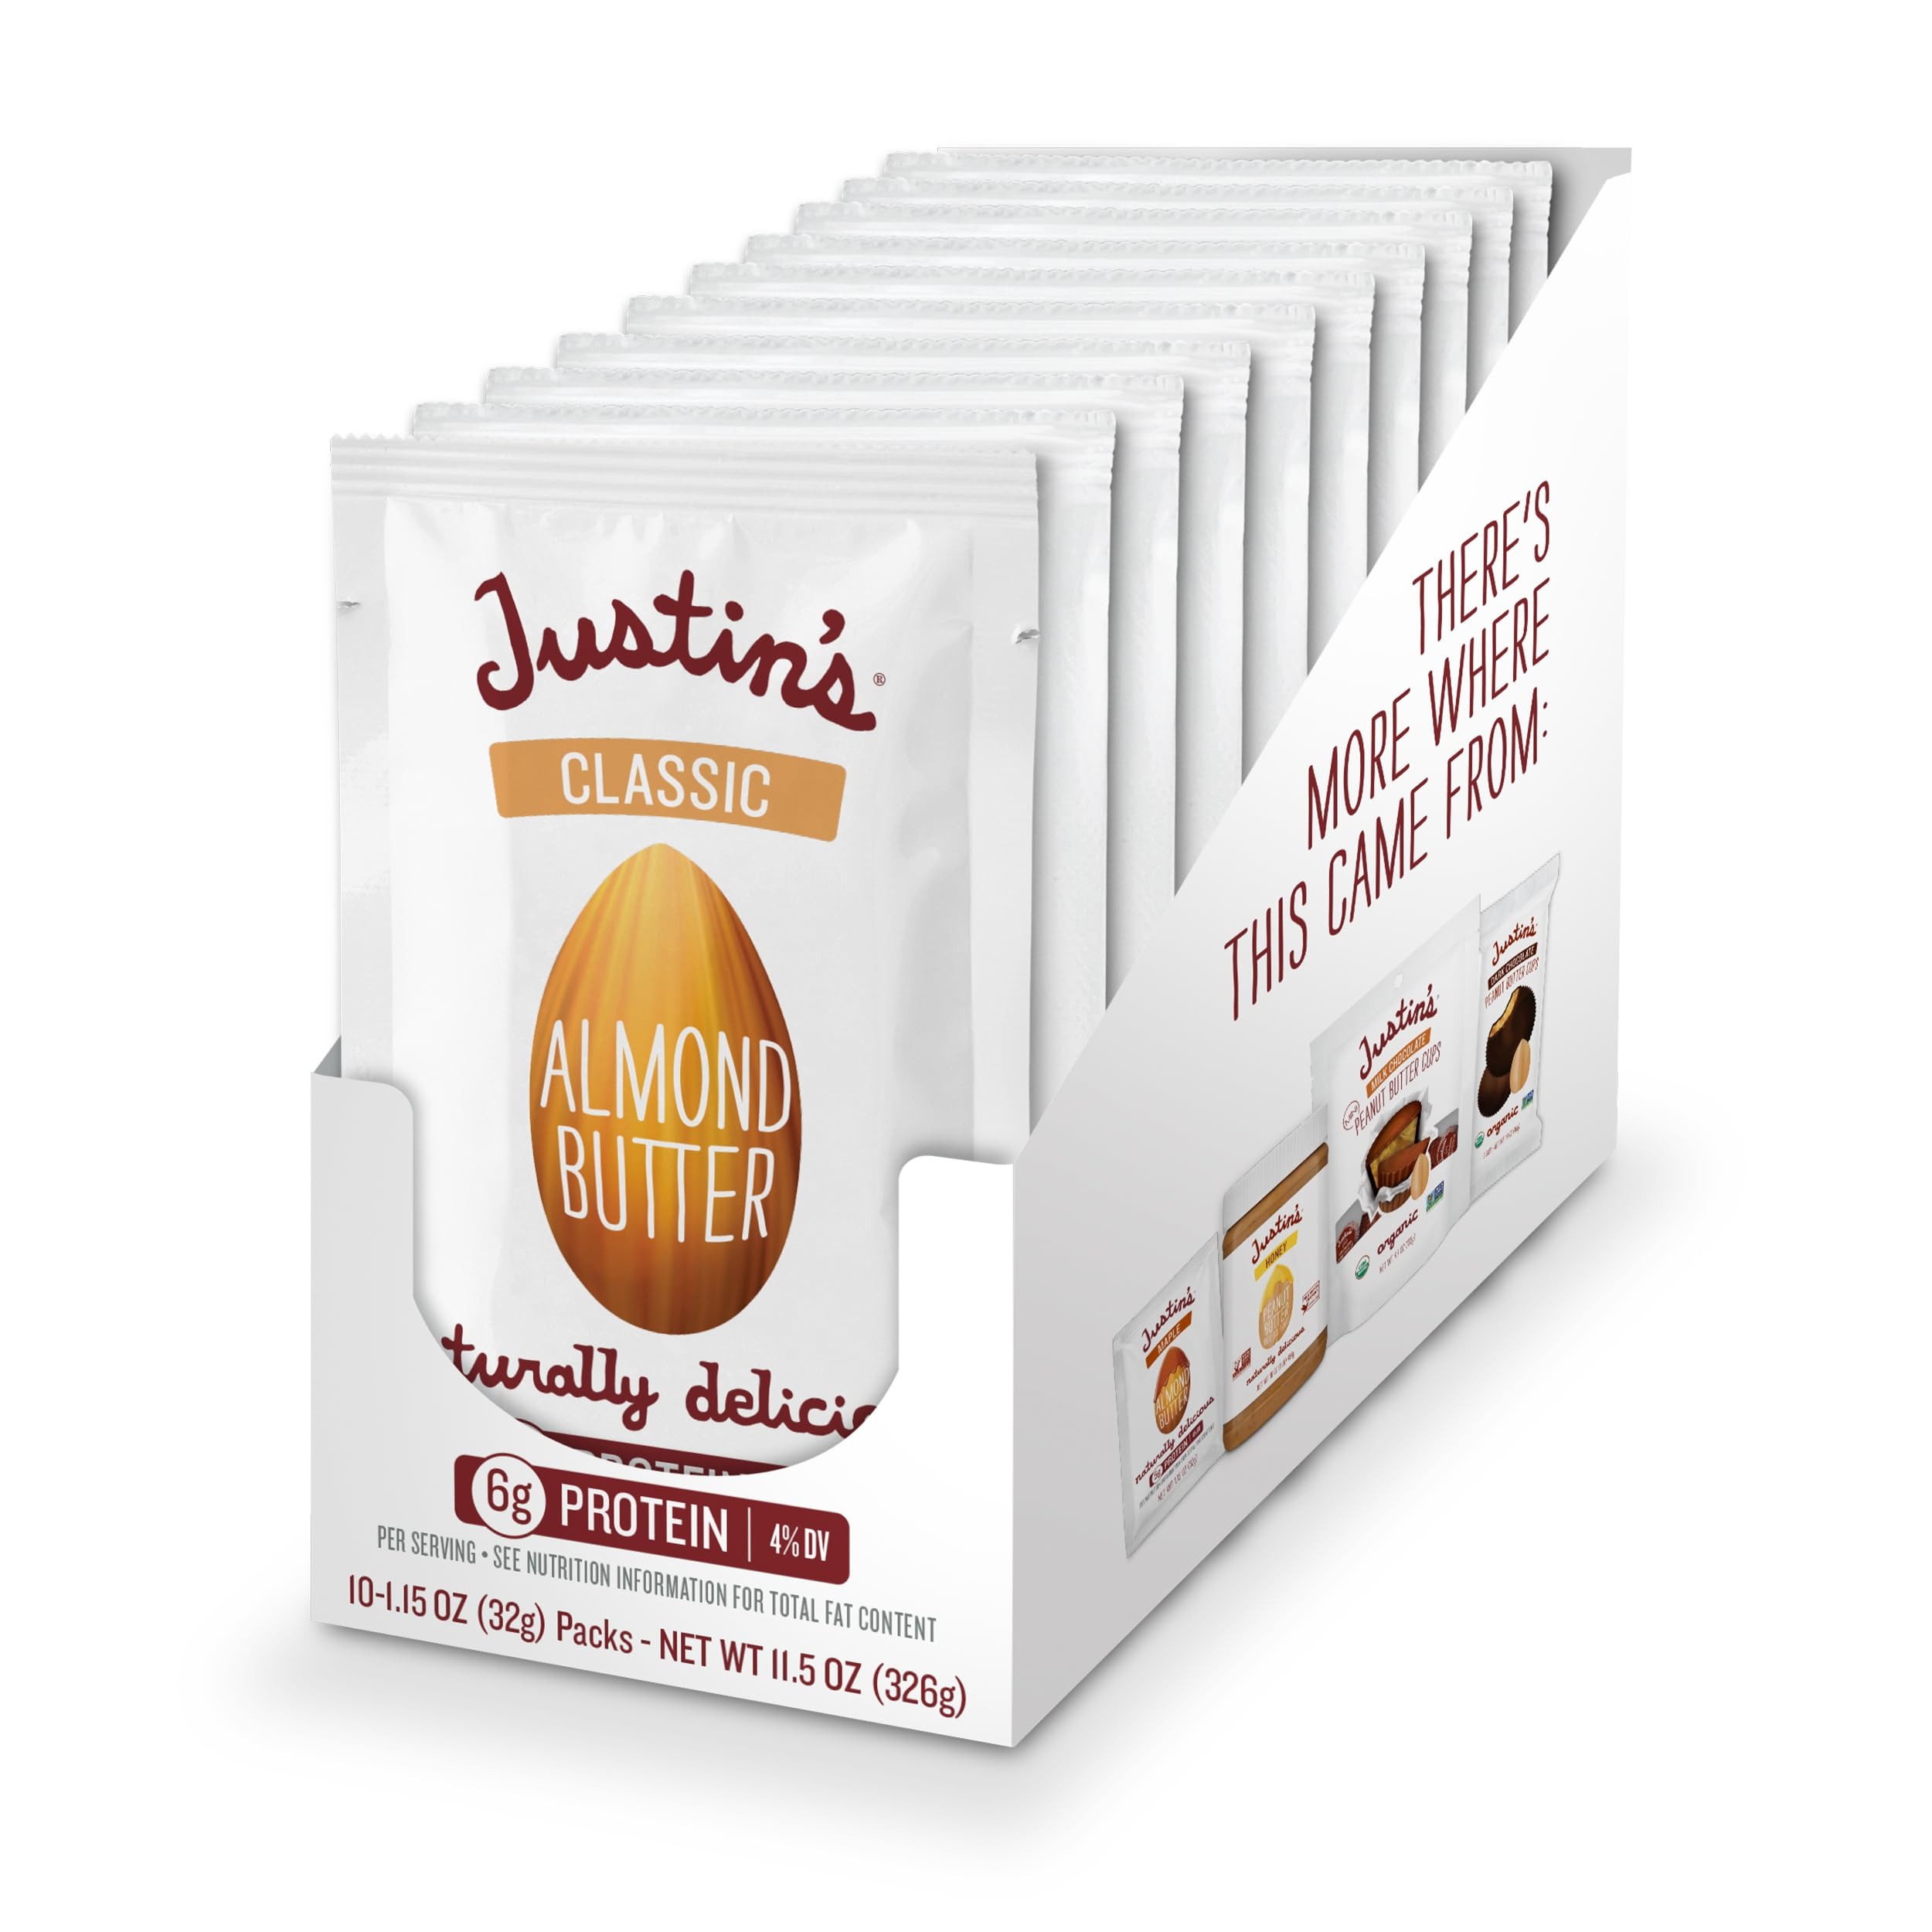
Item Name: Justin's Classic Almond Butter Squeeze Packs, Only Two Ingredients, Gluten-free, Non-GMO, Keto-friendly, Responsibly Sourced, Pack of 10 (1.15oz each)
Bullet Point 1: 10 SQUEEZE PACKS : Includes 10x 1.15oz Squeeze Packs of Justin's delicious Classic Almond Butter
Bullet Point 2: JUST THE FACTS : Only Two Ingredients, Keto-Friendly, Certified Gluten-Free, Vegan, Non-GMO Project Verified, Kosher
Bullet Point 3: BY THE NUMBERS : 6g Protein, 3g Sugar, 3g Fiber, 0g Trans Fats, 100% delicious
Bullet Point 4: MEET THE FAMILY : Try our 6 other delicious flavors: Chocolate Hazelnut, Cinnamon, Honey, Maple, Coconut & Vanilla Almond Butter
Bullet Point 5: CONTAINS ALMONDS : Produced on equipment that also processes other tree nuts, peanuts and soy
Value: 11.5
Unit: Ounce

Price: 11.99